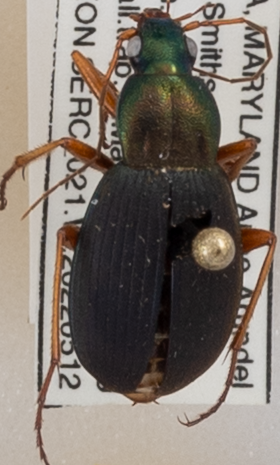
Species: Chlaenius aestivus
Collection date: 2022-05-12 04:00:00
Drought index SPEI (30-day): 1.052
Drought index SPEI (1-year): -0.33
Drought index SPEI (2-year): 1.19